Paul Watzlawick

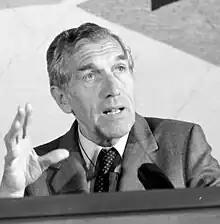

Paul Watzlawick (July 25, 1921 – March 31, 2007) was an Austrian-American family therapist, psychologist, communication theorist, and philosopher. A theoretician in communication theory and radical constructivism, he commented in the fields of family therapy and general psychotherapy. Watzlawick believed that people create their own suffering in the very act of trying to fix their emotional problems. He was one of the most influential figures at the Mental Research Institute and lived and worked in Palo Alto, California.